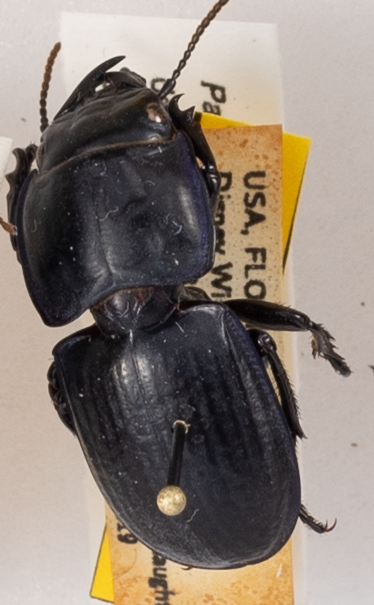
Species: Pasimachus sublaevis
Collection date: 2018-06-19
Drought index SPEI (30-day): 0.9
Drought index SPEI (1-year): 0.54
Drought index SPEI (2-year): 0.03